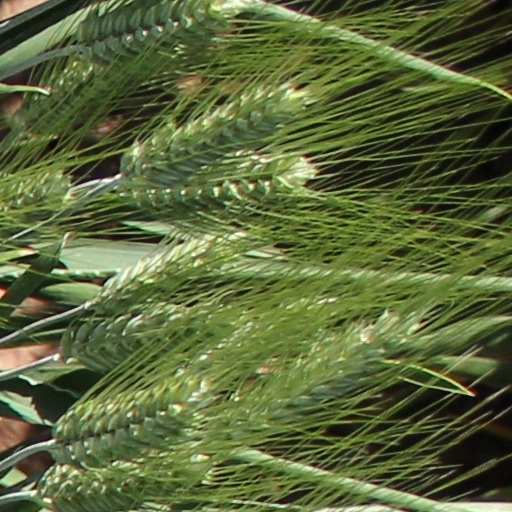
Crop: wheat